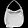
Label: Bag